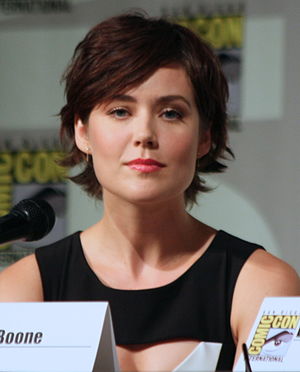
Megan Boone
Megan Boone er en amerikansk skuespillerinde. Hun er mest kendt for sin rolle som FBI profileringsekspert Elizabeth Keen i NBC's drama-serie The Blacklist. Derudover er hun kendt for sin roller i Law & Order: LA og Blue Bloods, samt filmen Step Up Revolution.